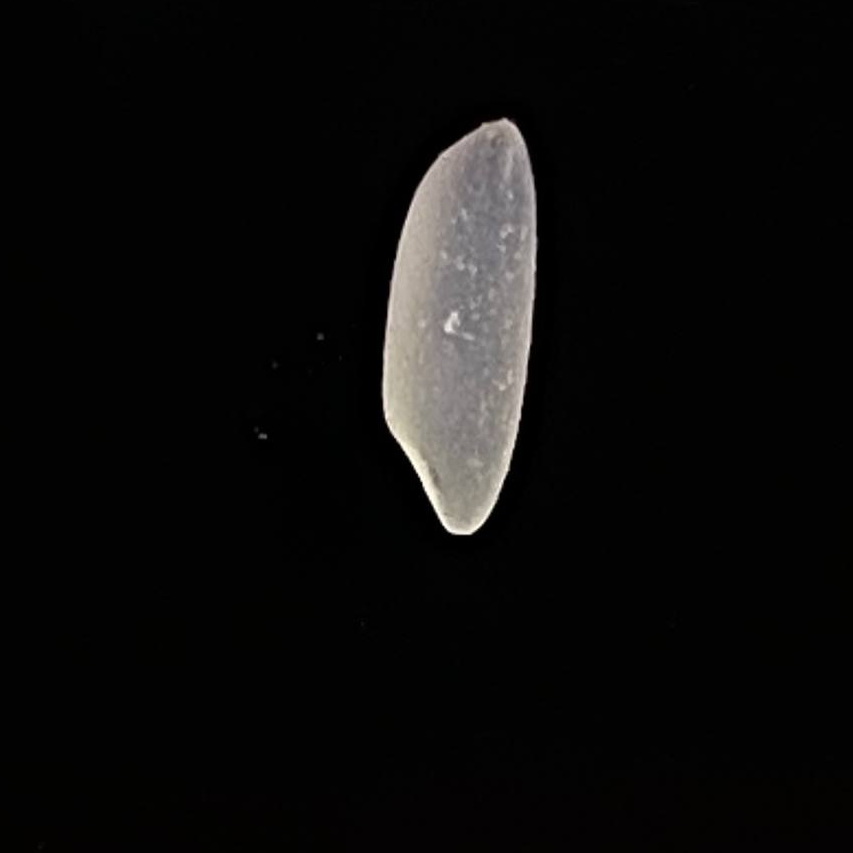
Rice variety: Katarivog